Black people

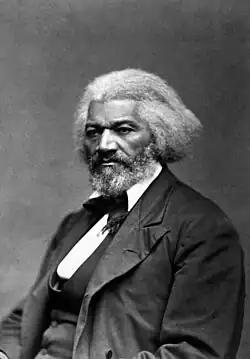
Multiracial social reformer Frederick Douglass

Melanesians, along with other Pacific Islanders, were frequently deceived or coerced during the 19th and 20th centuries into forced labour for sugarcane, cotton, and coffee planters in countries distant to their native lands in a practice known as blackbirding. In Queensland, some 55,000 to 62,500 were brought from the New Hebrides, the Solomon Islands, and New Guinea to work in sugarcane fields. Under the Pacific Island Labourers Act 1901, most islanders working in Queensland were repatriated back to their homelands.